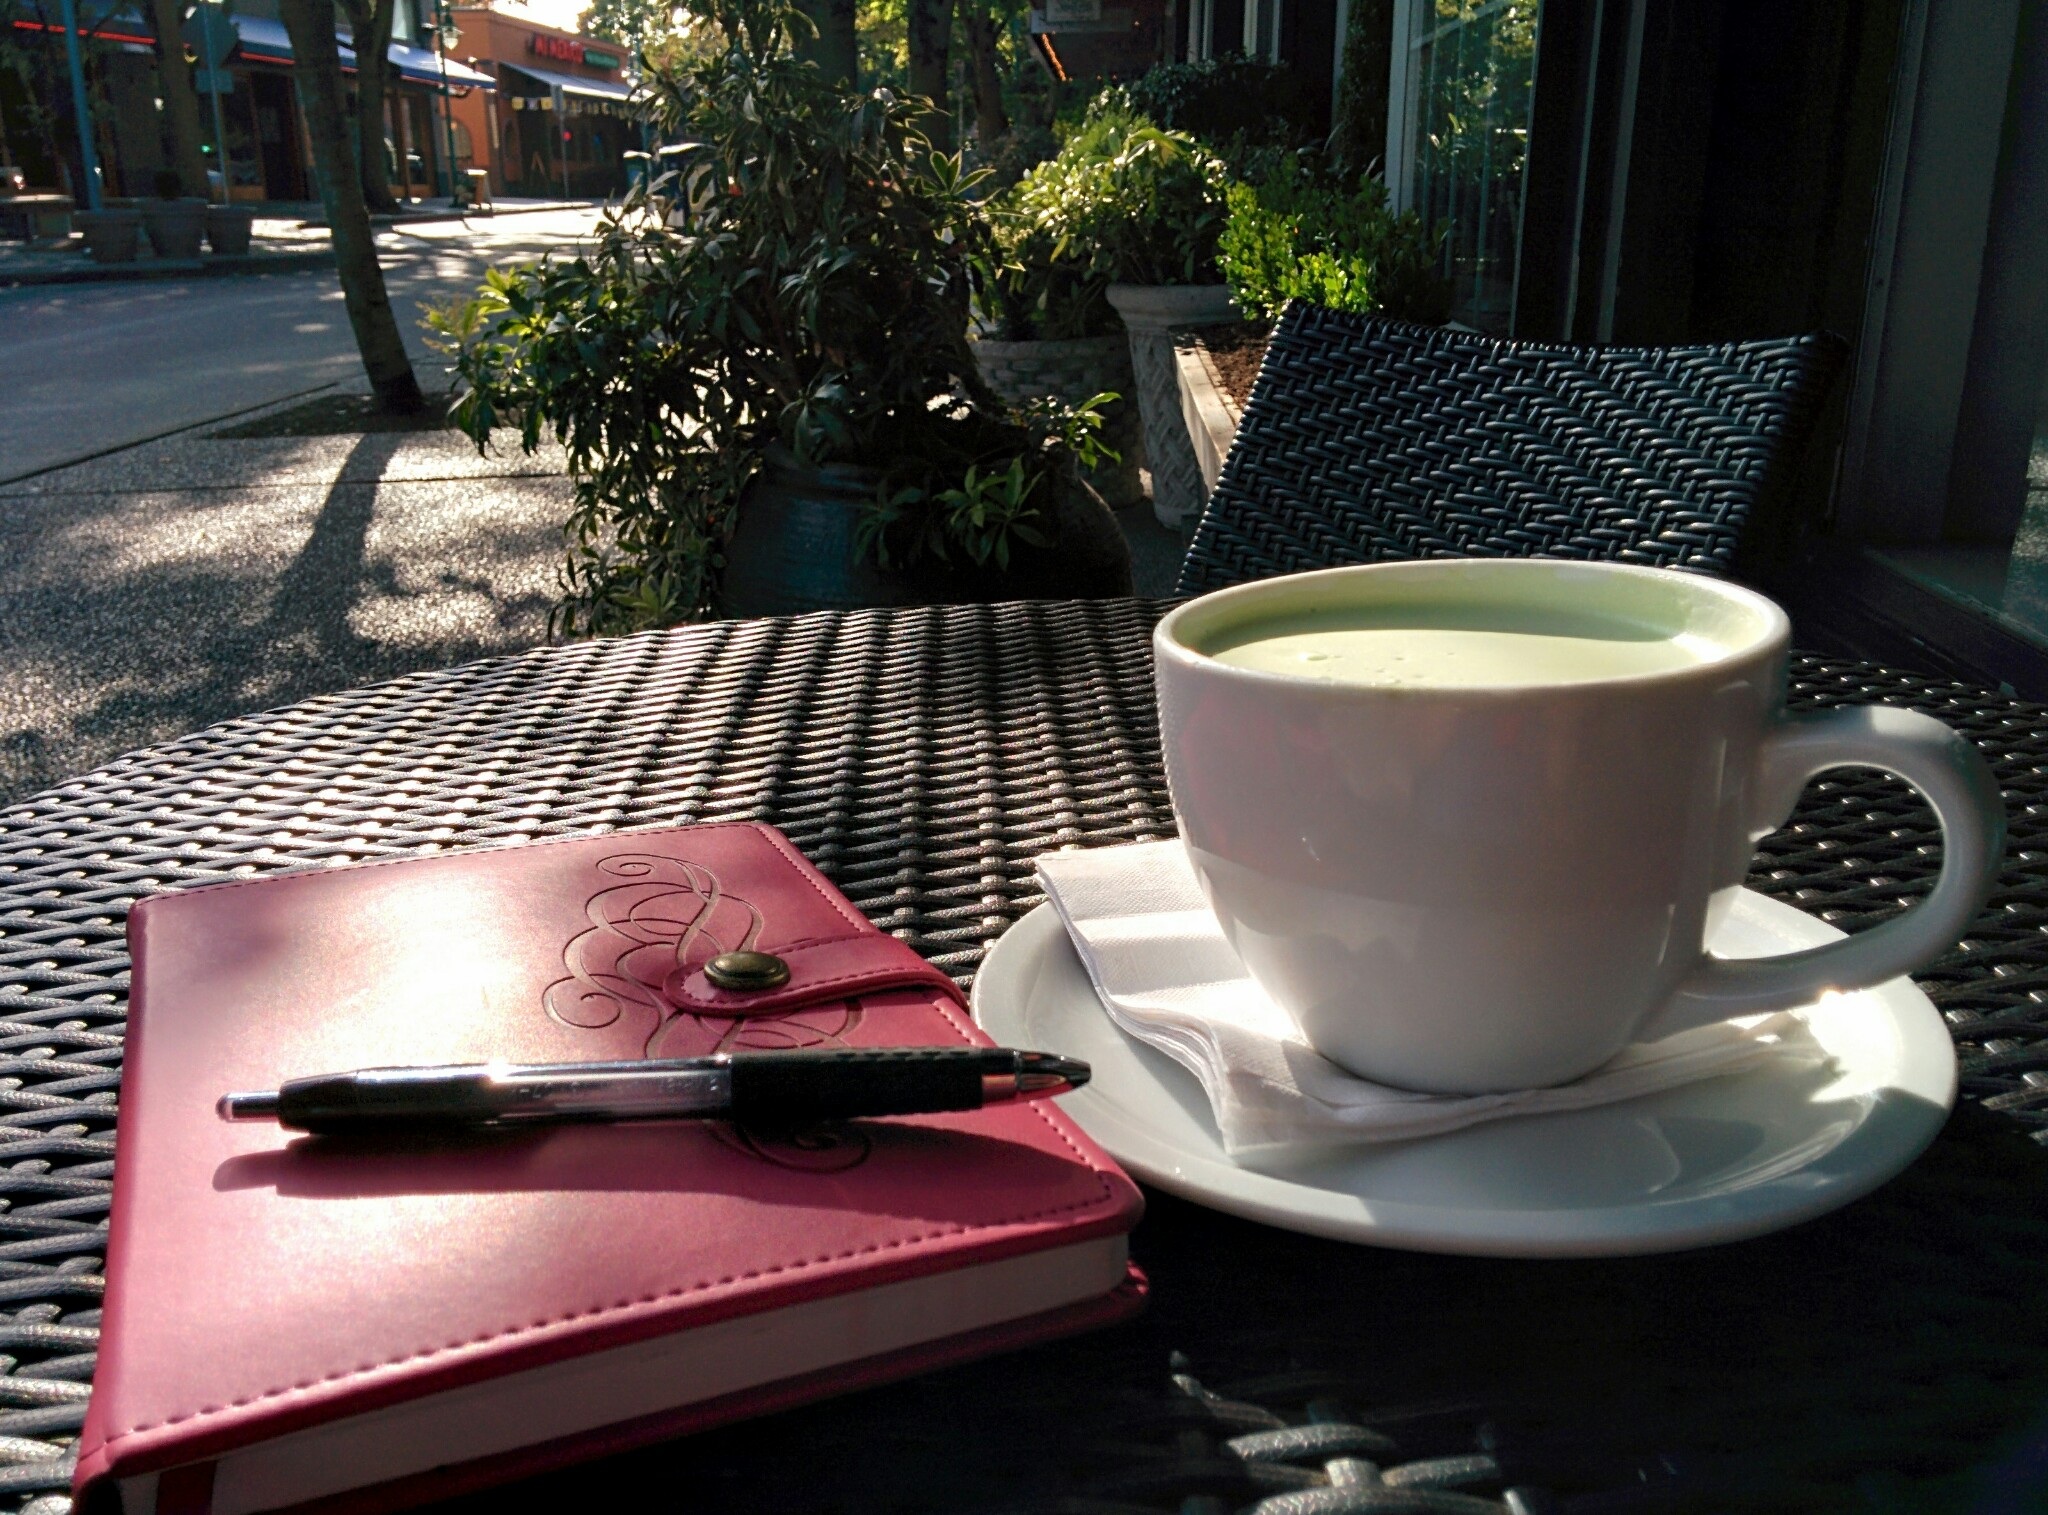
notebook, writing, work, table, cafe, coffee, restaurant, cup, latte, drink, green tea, casual, matcha